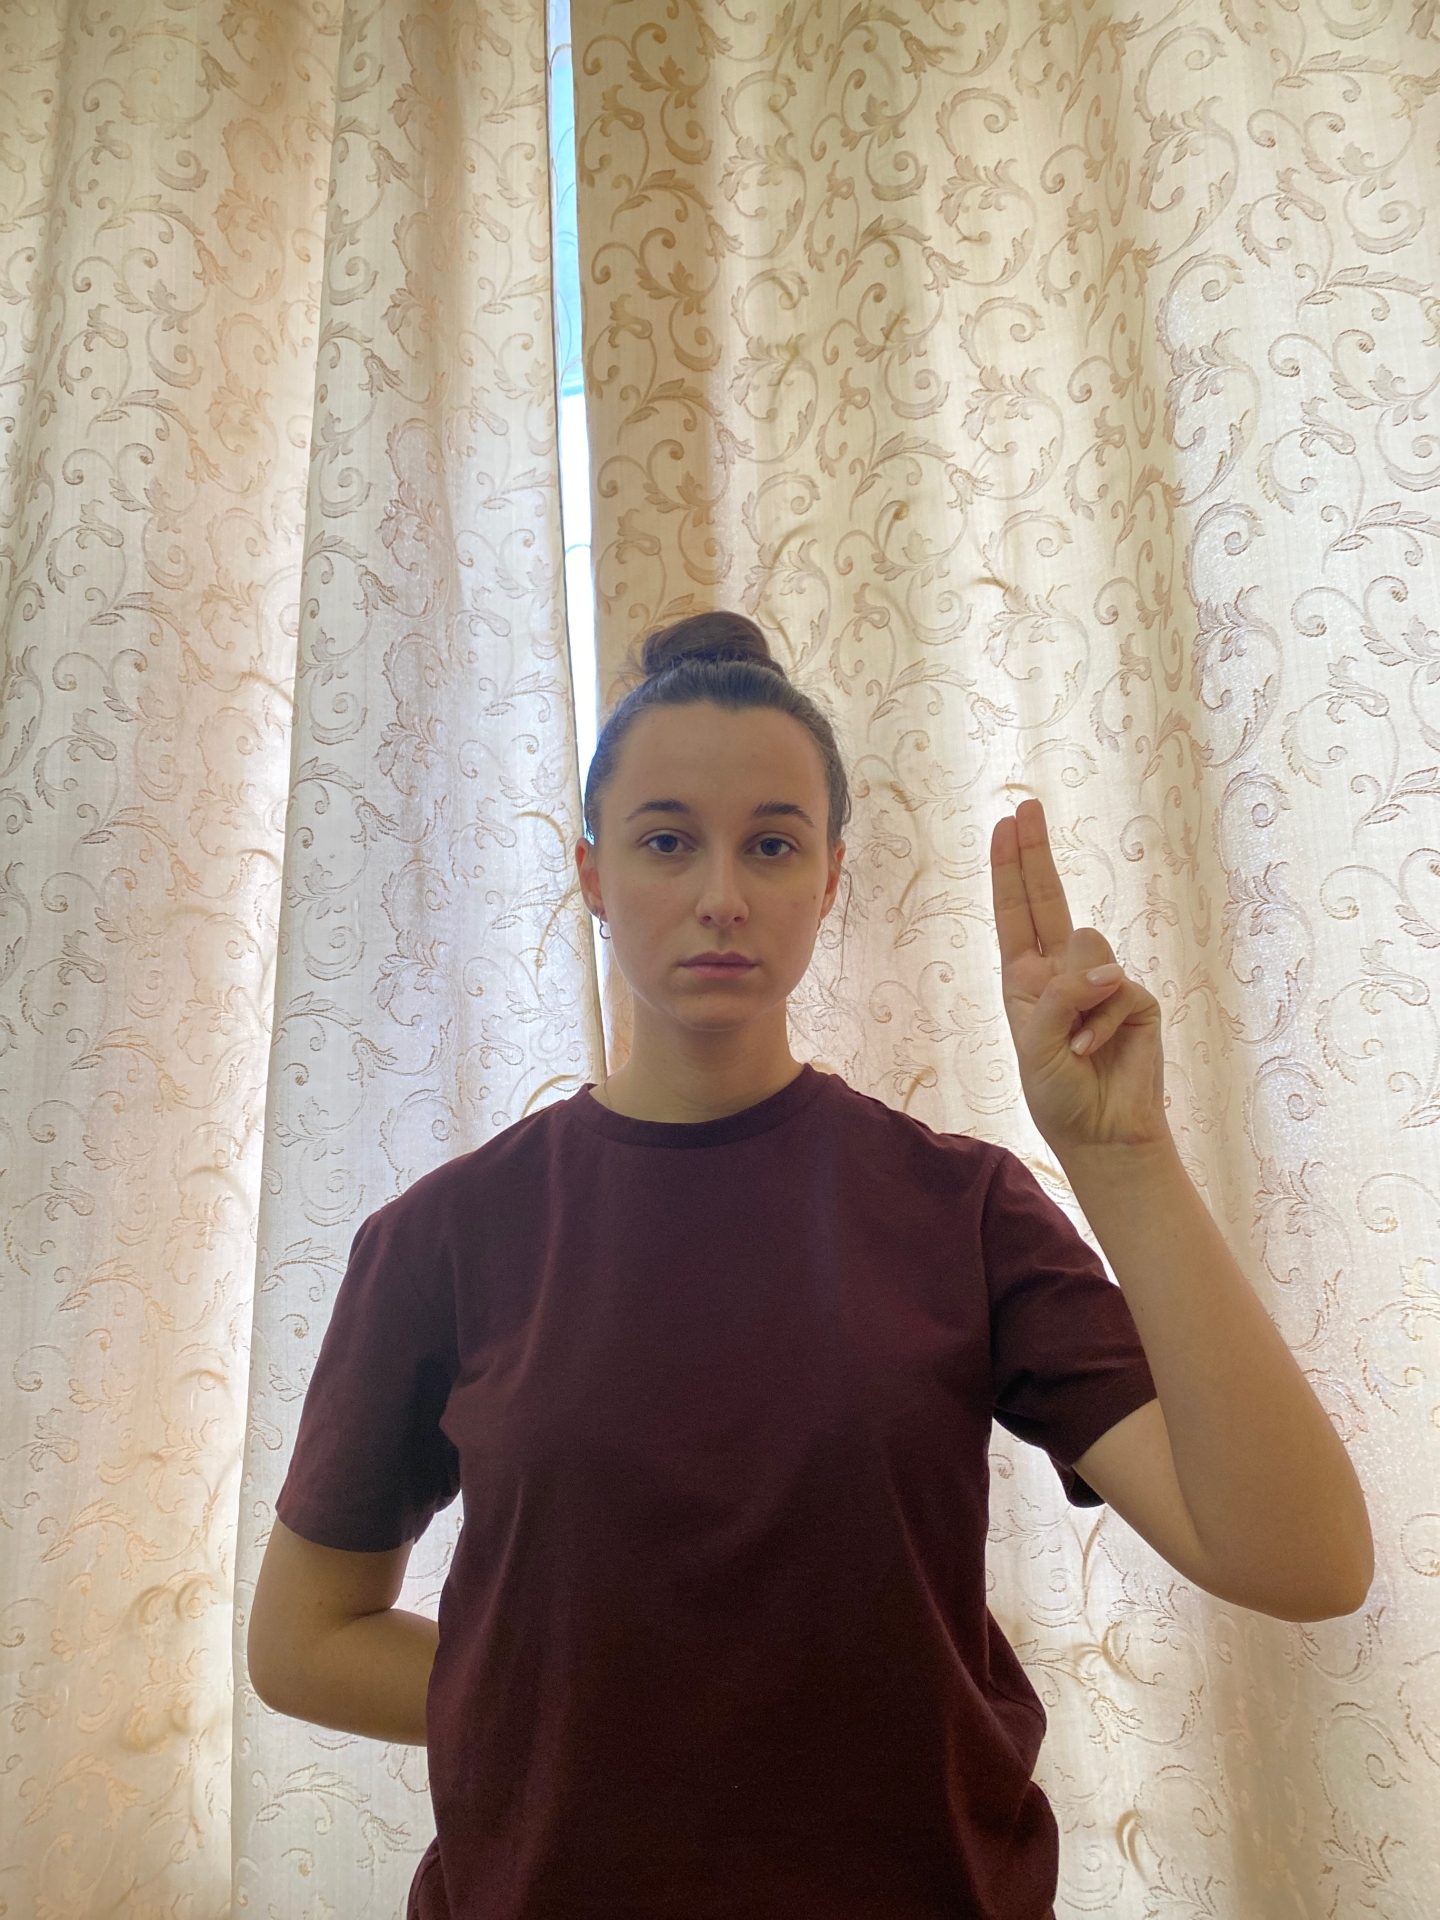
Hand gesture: two_up